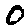
Label: 0